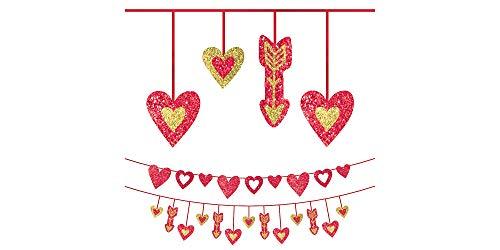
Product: amscan Valentine's Day Glitter Red and Gold Banners 12', 2 Pc.
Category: Toys & Games | Novelty & Gag Toys | Miniatures
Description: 1 pack of 2 Valentine's Day glitter red and gold banners.
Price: $8.05
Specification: ProductDimensions:5.2x5.1x2.9inches|ItemWeight:6.4ounces|ShippingWeight:6.6ounces(Viewshippingratesandpolicies)|ASIN:B07LH7F96S|Itemmodelnumber:120428|Manufacturerrecommendedage:0monthsandup